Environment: real
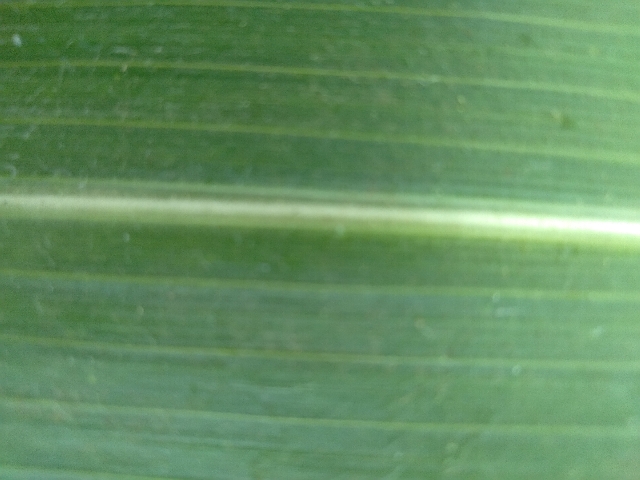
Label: healthy